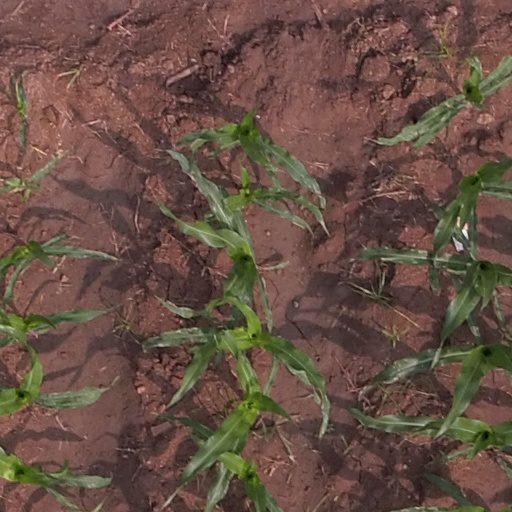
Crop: maize; corn